Trethevy

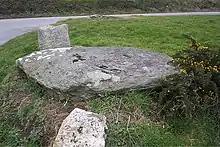
The prehistoric King Arthur's Quoit, beside the road to Trevalga

St Piran's was believed by former Tintagel vicar and historian, A. C. Canner, to have been the site of an early monastic settlement dating from the sixth century AD: in its present form it dates from the mid-16th century with medieval origins. The "monastery" tradition is likely to be an elaboration of William Goard based on R. S. Hawker's reference to "the reliques of a cell". George MacDonald in his "Seaboard Parish" (vol. 2, chapter 8) relates that Goard had given him a colourful account of the monks. Goard was resident at St Piran's and appointed himself the "Guide to St Nectan's Kieve Cascade".